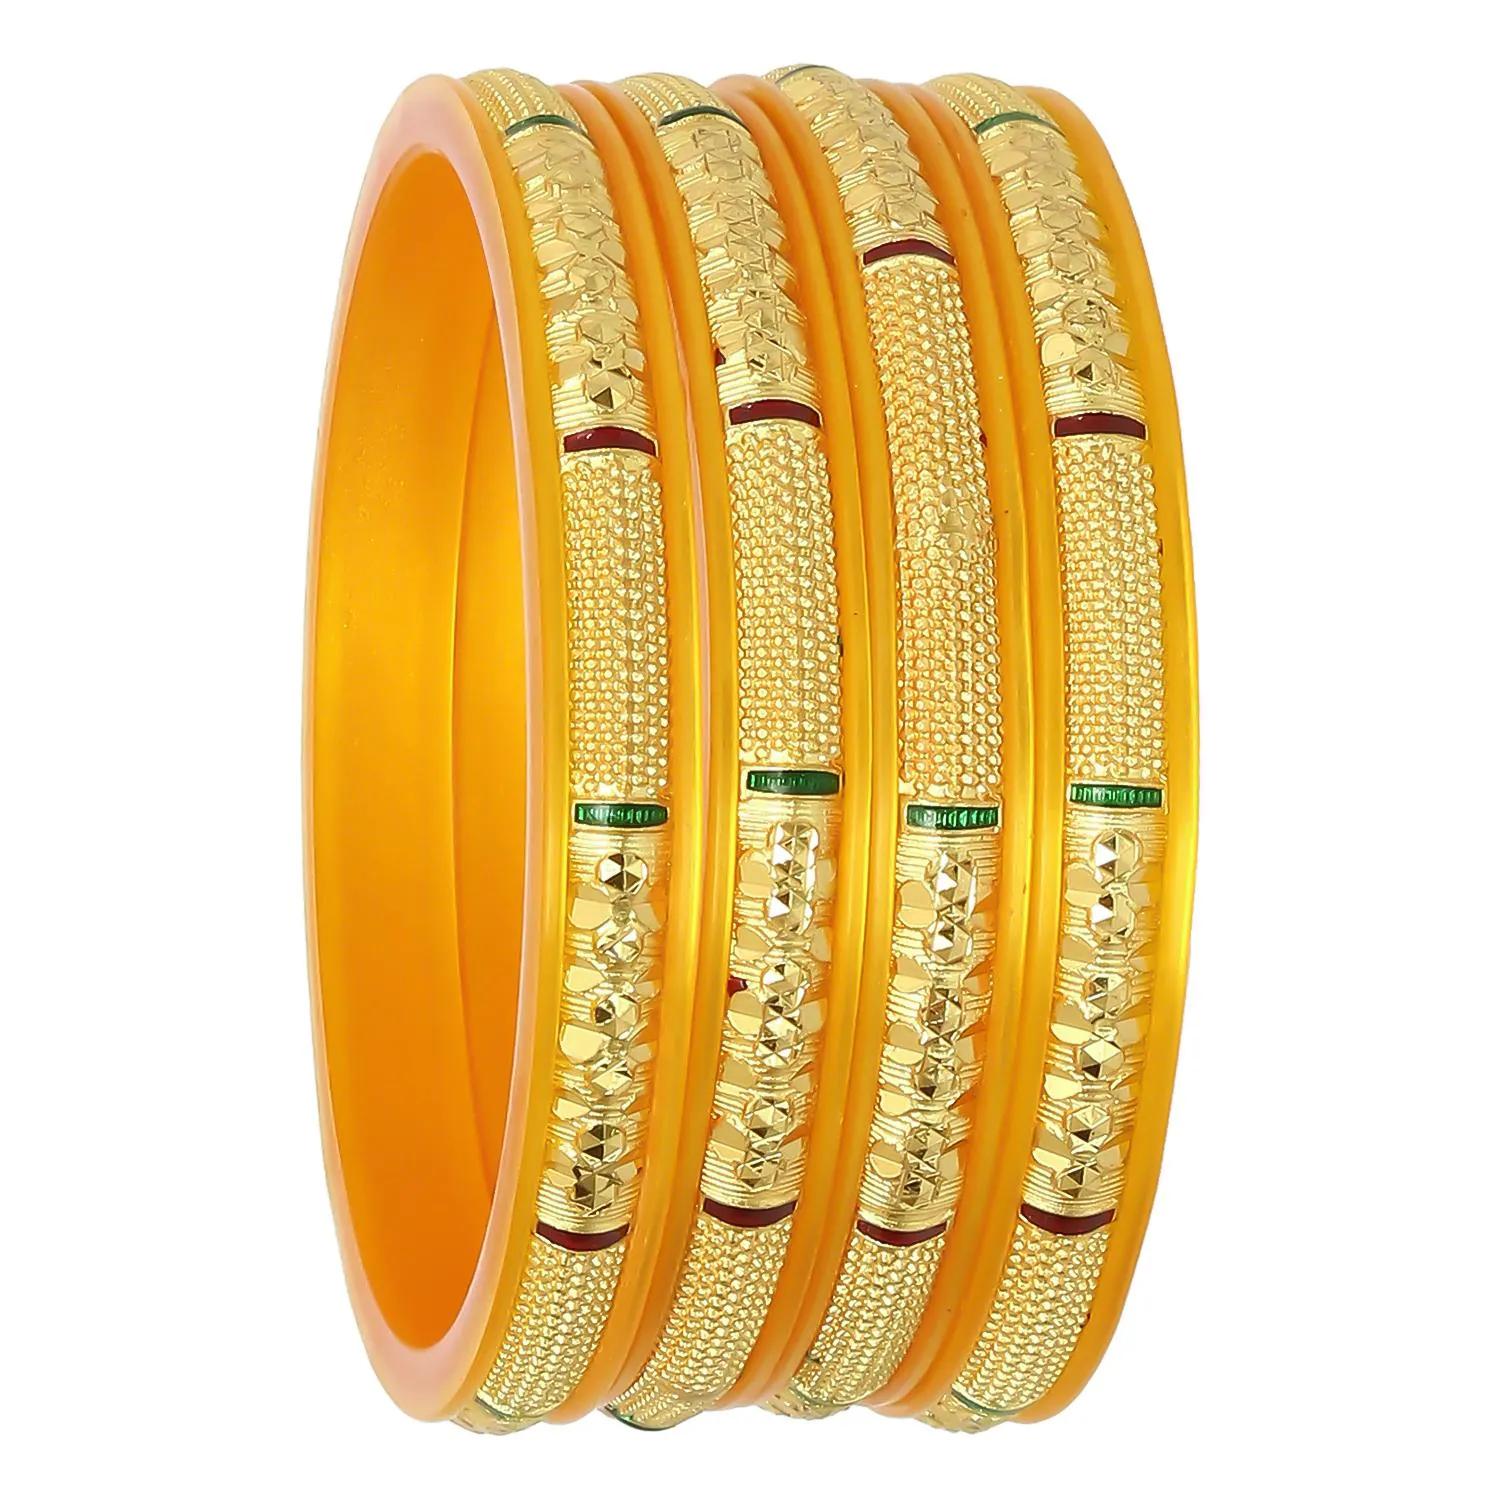
Joyeria Fashions Micro Plating Gold Plated Bangles Set (Pack of 4 Bangles)
Type: Bracelets & Bangles
Brand: Joyeria Fashions
Price: Rs. 285
Joyeria Fashions presents you long-lasting and ever-shining bangles, Get the beautiful ethnic look with these classic designer bangles, which are durable and does not get black easily even when worn daily, makes it a perfect piece of jewellery that can be worn with your favorite outfit to give it an ultimate glow. Joyeria Fashions presents you long-lasting and ever-shining bangles, Get the beautiful ethnic look with these classic designer bangles, which are durable and does not get black easily even when worn daily, makes it a perfect piece of jewellery that can be worn with your favorite outfit to give it an ultimate glow.
Features: Elegant and Classic Design Gold Bangles for Girls and Women. Comes in Pack of ...........,Type : Set of ....... Bangles, Goldplated, Long Lasting Shining even with daily wear,Intricate design and detailed designing,Ideal to wear at all parties, weddings, goes well with ethnic dress, Perfect gift for your friend